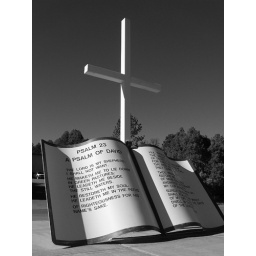
The black &amp;amp; white format make this image come alive with the contrast in shape, shadows, and light.